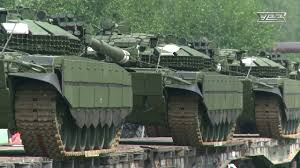
Label: T-90